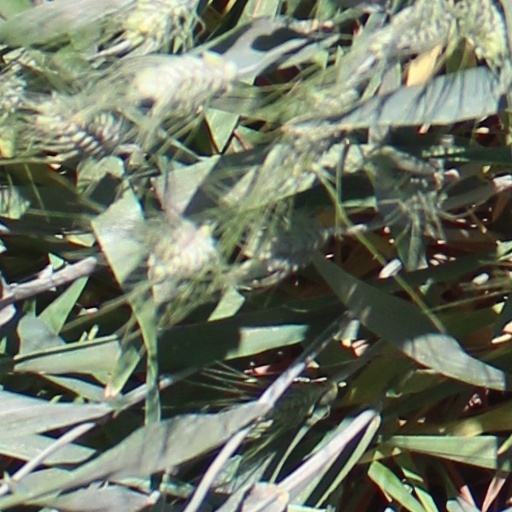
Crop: wheat